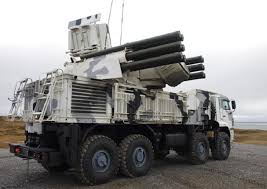
Label: Air Defense